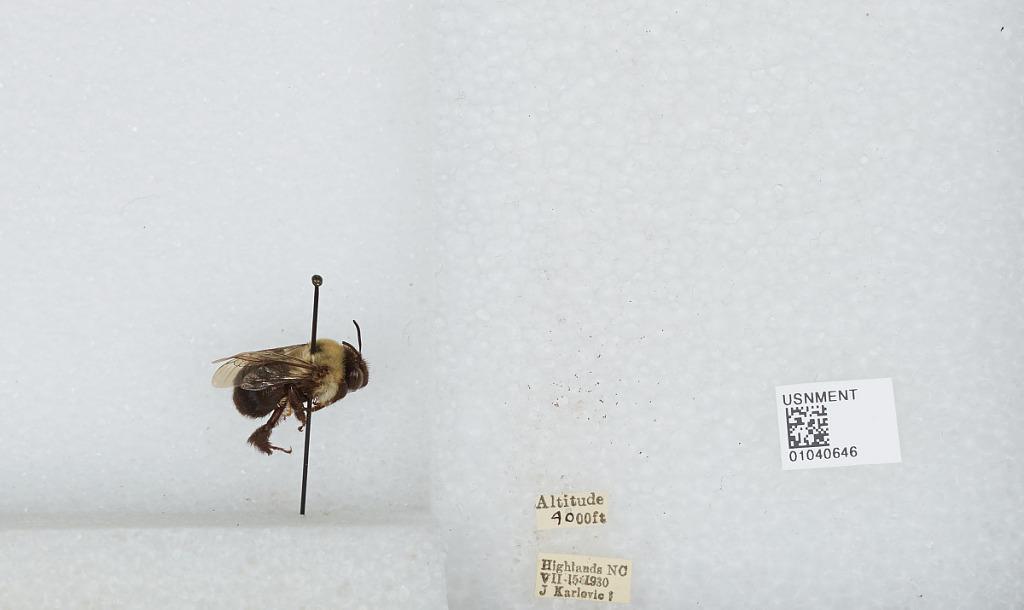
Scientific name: Bombus (Psithyrus) norvegicus (Sparre-Schneider)
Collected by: J. Karlovic
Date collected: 1930-7-15
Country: United States
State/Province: North Carolina
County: Macon
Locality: Highlands
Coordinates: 35.0526, -83.1968